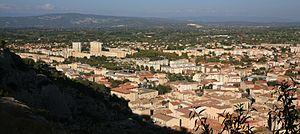
Vue de Cavaillon depuis la colline Saint-Jacques avec les Monts de Vaucluse en fond, orientation nord-est
Cavaillon est une commune française du Sud-est de la France, située dans le département de Vaucluse en région Provence-Alpes-Côte d'Azur.